Kinnerasani (film)

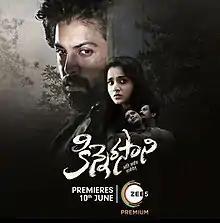
Theatrical release poster

Kinnerasani is a 2022 Indian Telugu-language mystery thriller film written and directed by Ramana Teja. Produced by Ram Talluri, the film stars Kalyan Dhev and Ann Sheetal in the lead roles while Ravindra Vijay, Mahati Bikshu play the supporting roles with the music composed by Mahati Swara Sagar. The film was released on 10 June 2022 on ZEE5.